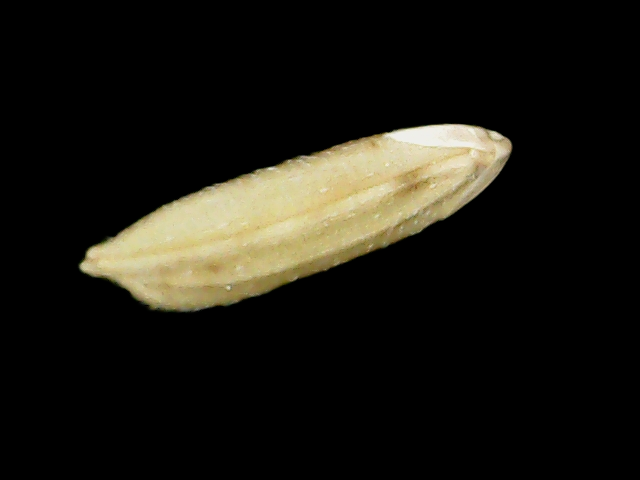
Rice variety: Bd30